Knowstone

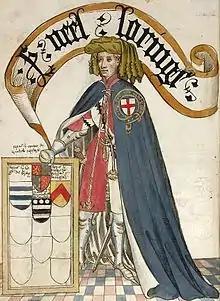
"Sr Neel Loringe": Sir Nele Loring, KG, shown wearing his garter robes over his tunic showing the arms: "Quarterly argent and gules, a bendlet engrailed sable". Illustration from the 1430 "Bruges Garter Book" made by William Bruges (1375–1450), first Garter King of Arms

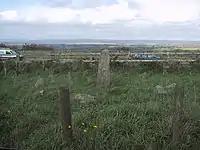
Ancient standing stone on Beaple's Moor, Knowstone, showing vehicles on the North Devon Link Road behind

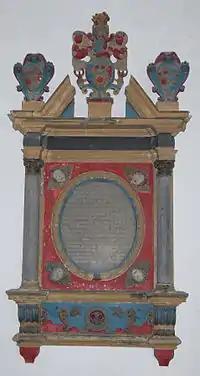
Mural monument in Meshaw Church to James Courtenay (d.1683) of Meshaw House

Tristram Risdon writing in about 1630 stated that in the time of King Henry II (1154–1189) the lord of the manor of "Knowston" was Ailmer de Brett, who granted it to Richard Beaple "whose posterity made this place their dwelling, of which family were divers knights". In the Book of Fees it is recorded that Richard Beupel held "Cnuston" from the feudal barony whose "caput" was at Marshwood, in Dorset held until the early 13th. century by the Mandeville family, Earls of Essex. In the parish church of Landkey there exist three stone effigies of the Beupel family who held that manor also from the See of Exeter. One of these estates was acquired together with the neighbouring manor of Molland by William de Bottreaux, who gave both churches to Hartland Abbey in 1160.